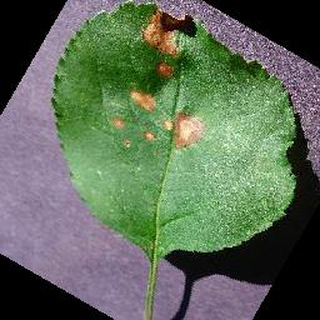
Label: apple_black_rot